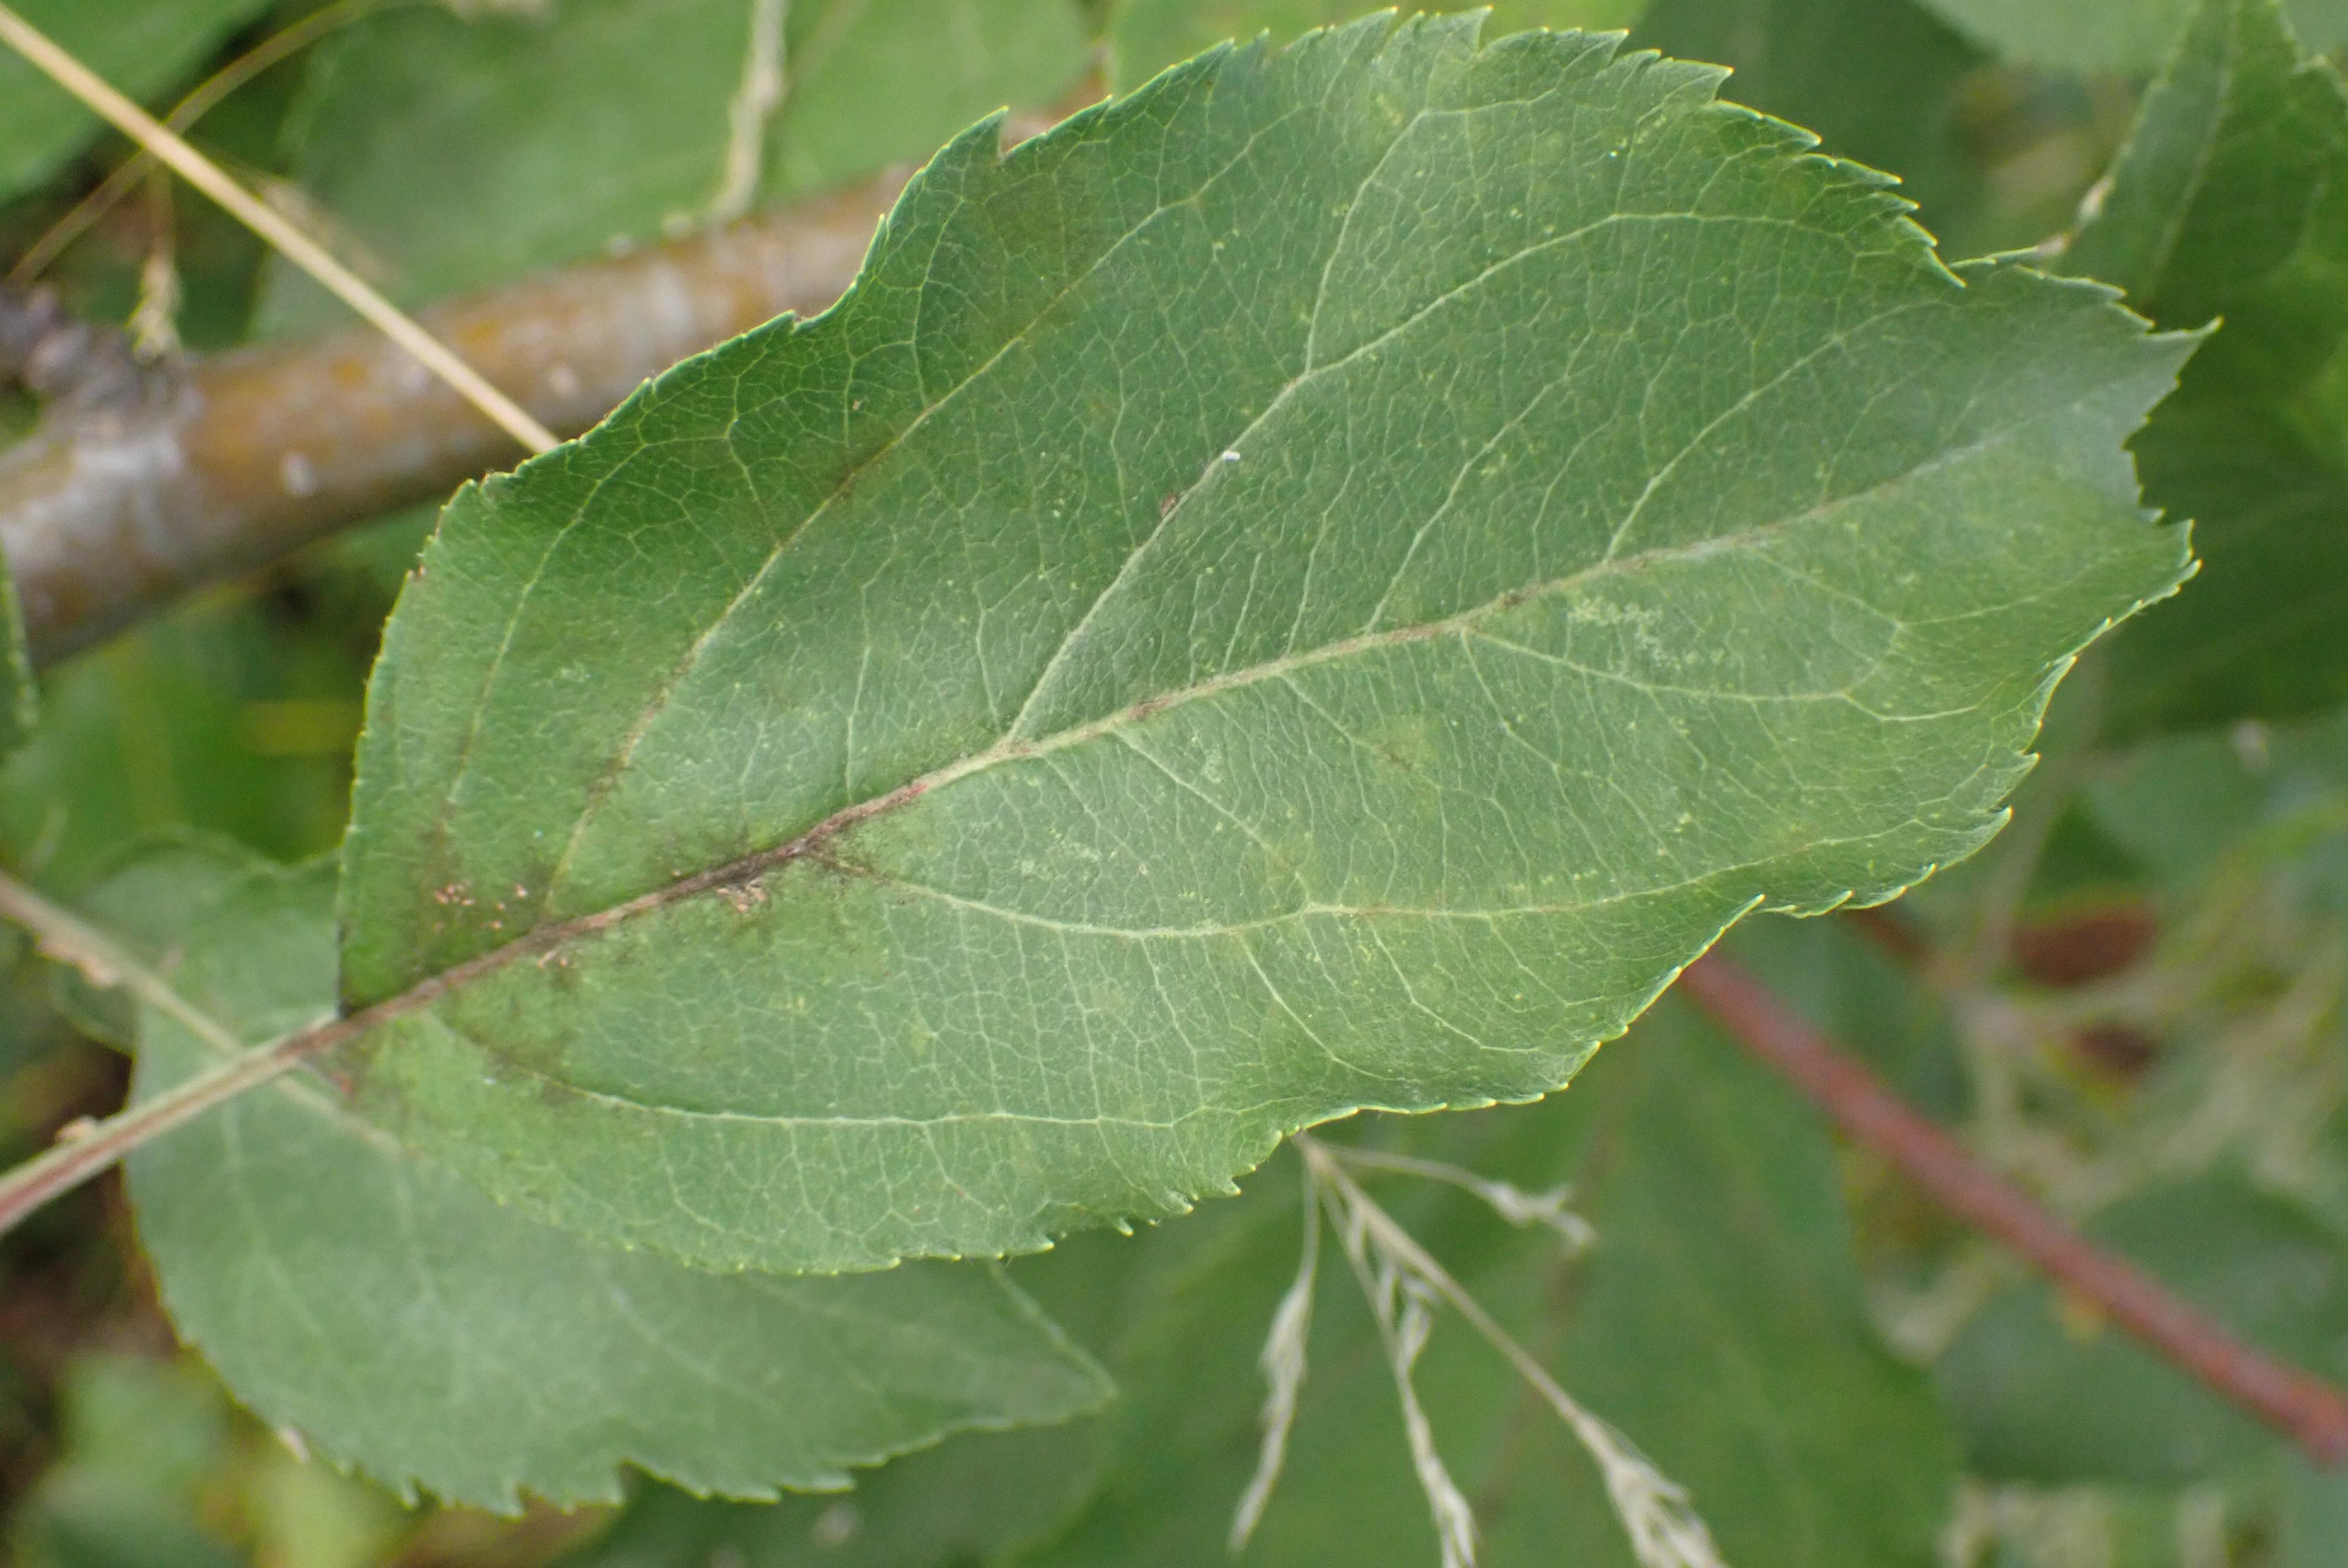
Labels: scab